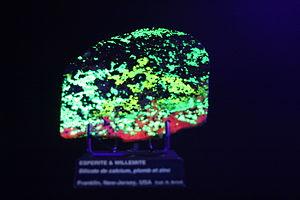
Willemite et espérite. Musée de Lausanne
La willémite est un minéral de la famille des silicates. De composition Zn₂SiO₄, elle cristallise dans le système trigonal, son réseau est rhomboédrique, son groupe d'espace.